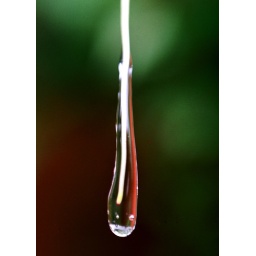
water drop in grass